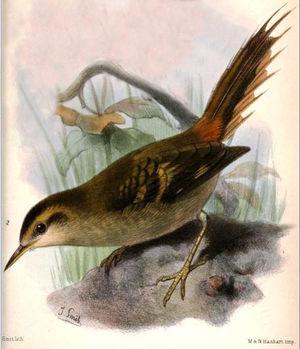
Le synallaxe de Masafuera est une espèce de passereaux appartenant à la famille des Furnariidae. C'est un oiseau rare endémique à l'île Alejandro Selkirk dans l'archipel Juan Fernández au Chili. C'est une des deux espèces du genre Aphrastura. Son habitat naturel est les zones de broussailles humides de montagne, dominées par des fougères arborescentes et des fougères de type Lophosoria quadripinnata entre 800 et 1 300 m d'altitude.